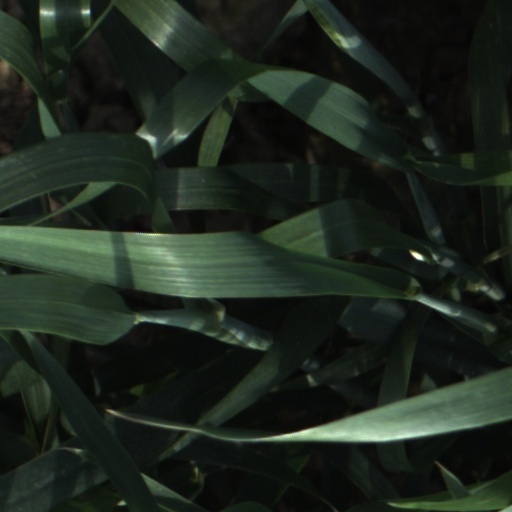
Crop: wheat